James Pascoe Group

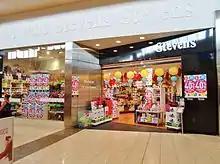
Stevens flagship Albany store

At the time of its purchase, David Norman was interesting in the development of a market around fashion-oriented jewellery for younger consumers, commenting Goldmark had "great potential on both sides of the Tasman." In July 2007, Goldmark entered New Zealand with 4 stand-alone stores, and replaced JPG's "Prouds" brand at 13 kiosks in Farmers department stores.